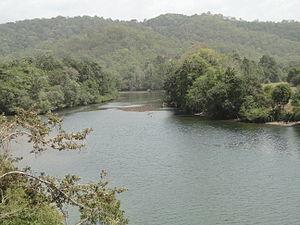
Le parc national de Ngalba Bulal est un parc national australien situé au Queensland, 1 522 km au nord-ouest de Brisbane, juste au nord de Wujal Wujal. Depuis 2015, le parc national de la baie Cedar est désormais intitulé Mangkalba, et il est inclus dans le parc national de Ngalba Bulal.